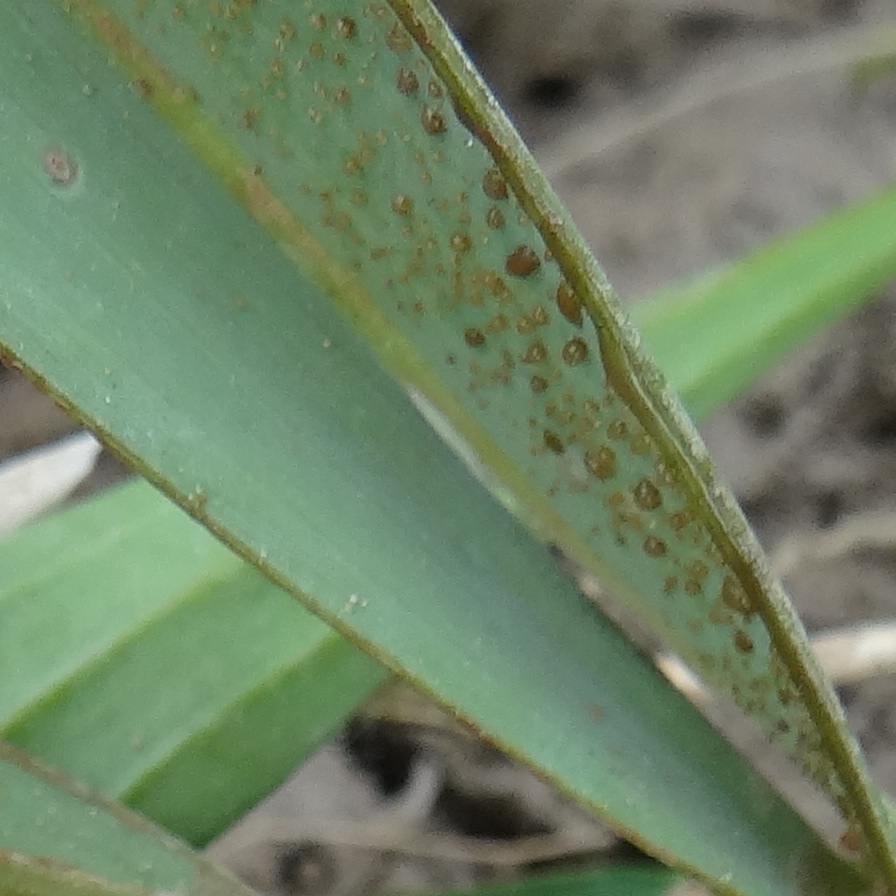
Label: Honey